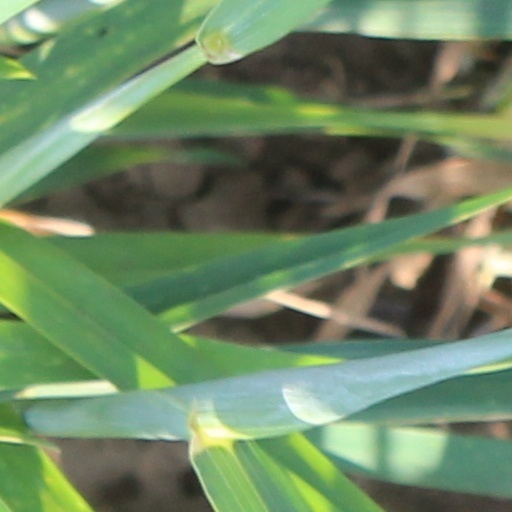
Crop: wheat